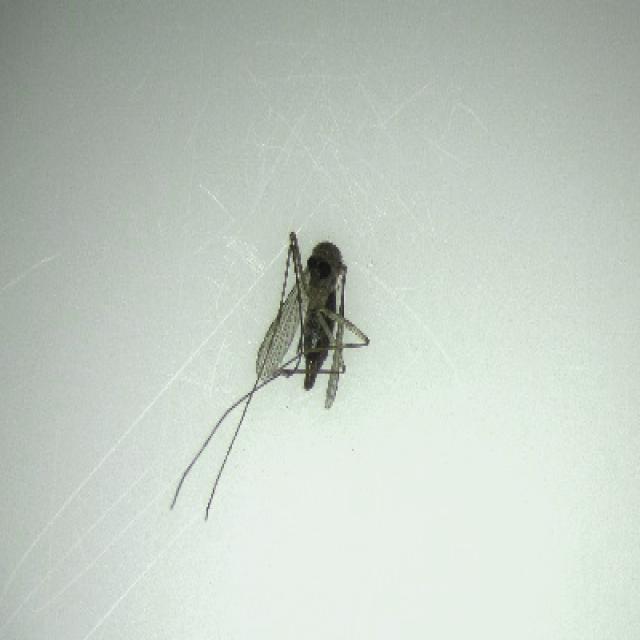
Species: culex_tritaeniorhynchus